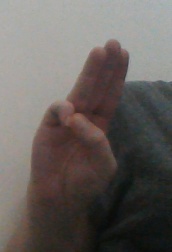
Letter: thaa